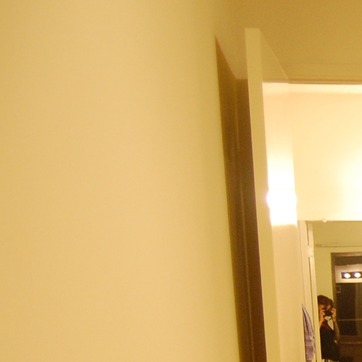
Material: painted